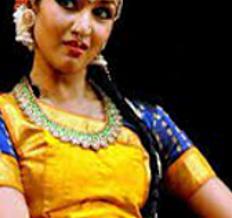
Dance form: kuchipudi